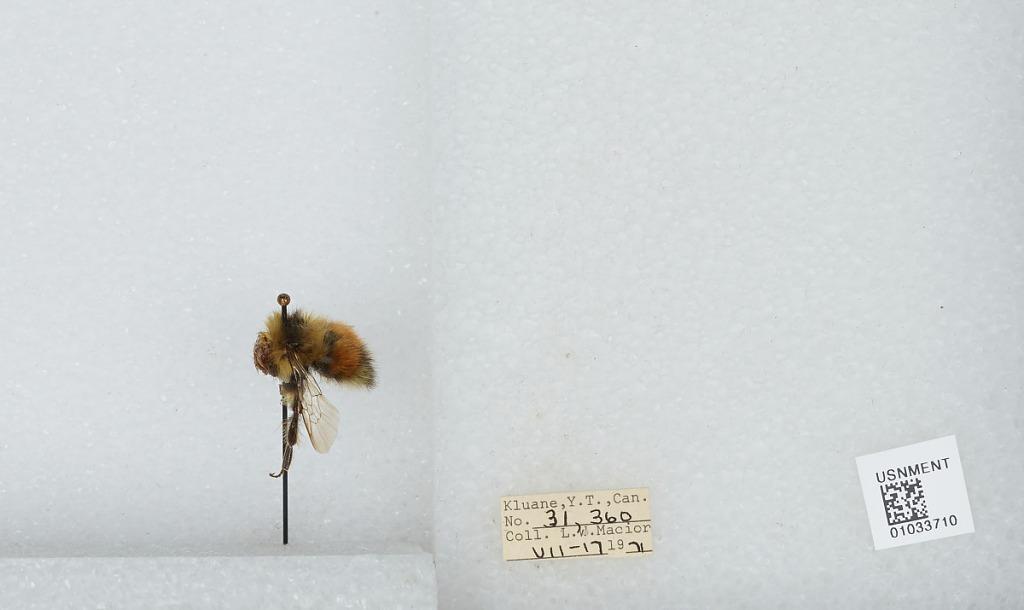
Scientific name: Bombus (Pyrobombus) sylvicola Kirby
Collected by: L. Macior
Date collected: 1971-7-17
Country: Canada
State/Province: Yukon Territory
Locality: Kluane
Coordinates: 60.75, -139.5